Pierre Corneille

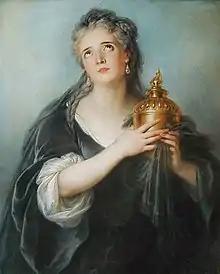
Adrienne Lecouvreur as Cornelia in "The Death of Pompey"

Corneille's popularity grew and by the mid-1640s, the first collection of his plays was published. Corneille married Marie de Lampérière in 1641. They had seven children together. In the mid to late 1640s, Corneille produced mostly tragedies, "La Mort de Pompée" ("The Death of Pompey", performed 1644), "Rodogune" (performed 1645), "Théodore" (performed 1646), and "Héraclius" (performed 1647). He also wrote one comedy in this period, "Le Menteur" ("The Liar", 1644).